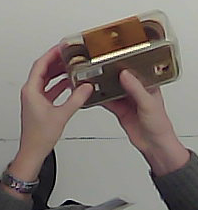
Product: rocher_chocolate